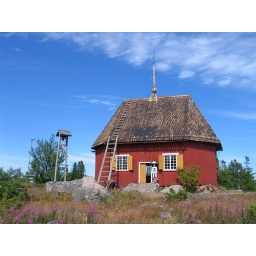
This old wooden church was built in the year 1780.